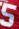
Number: 5